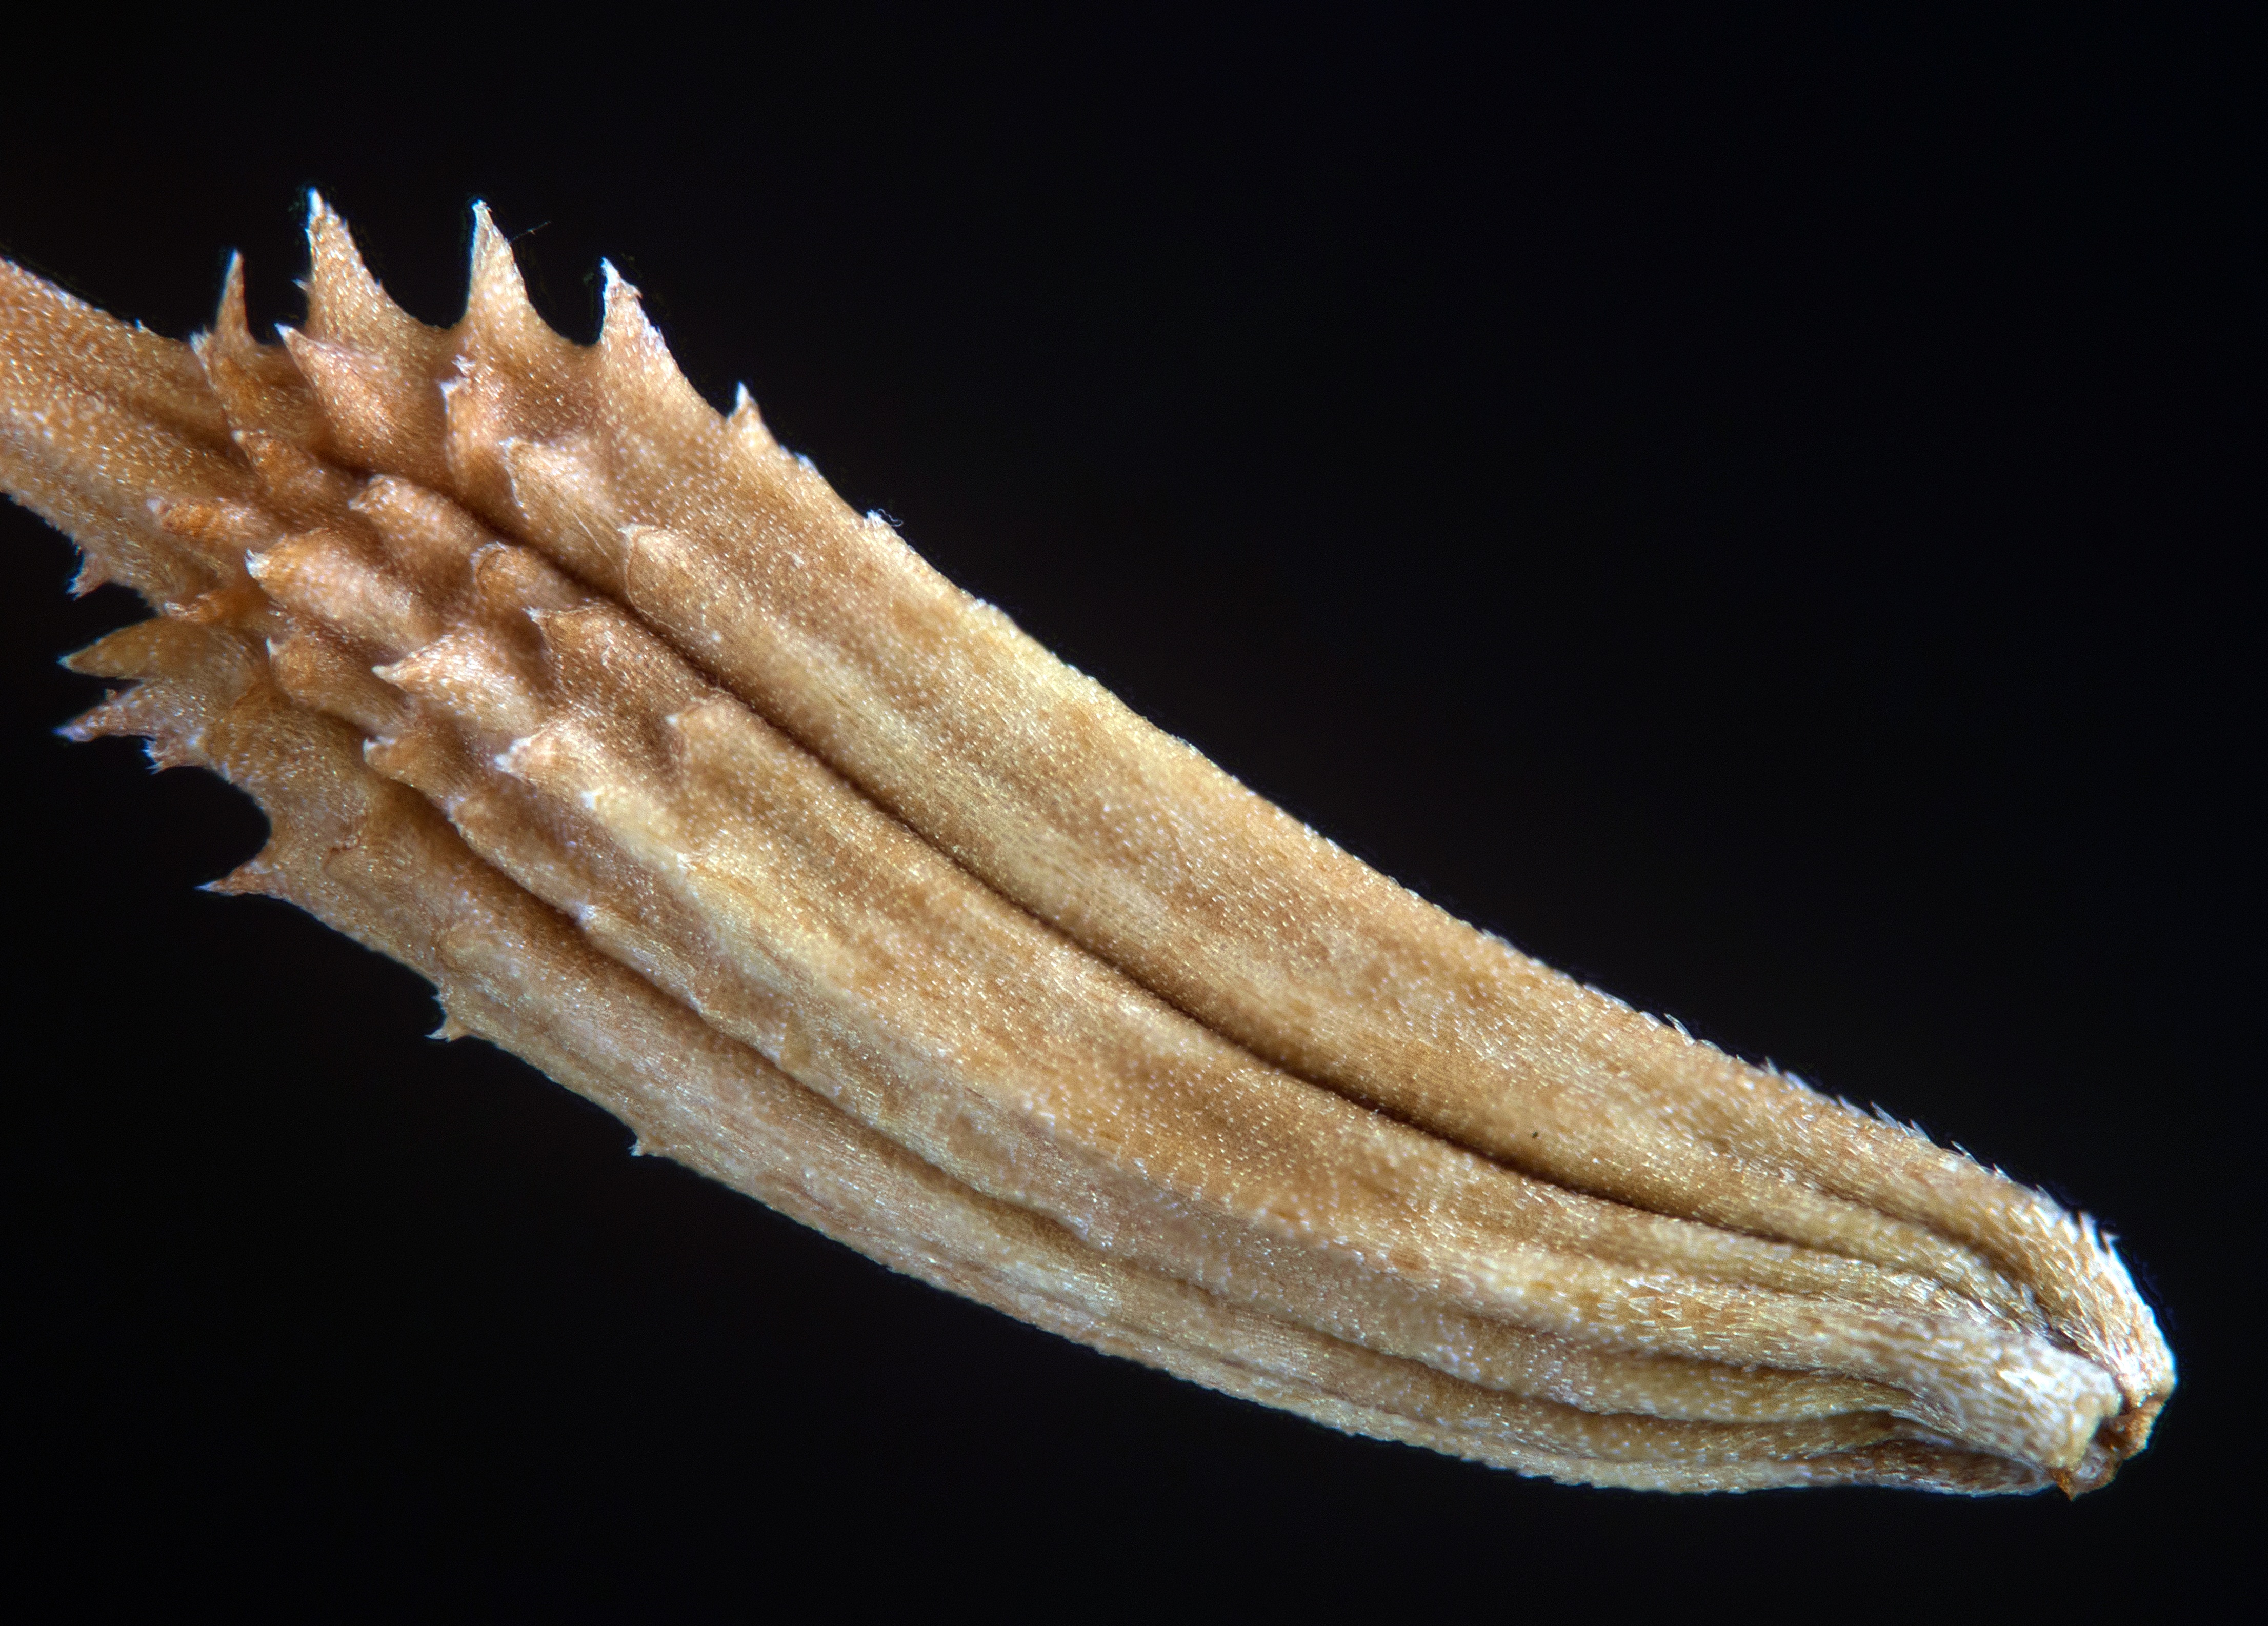
nature, plant, dandelion, flower, food, produce, crop, macro, flora, plants, close up, seeds, macro photography, corn on the cob, grass family, land plant, snack food